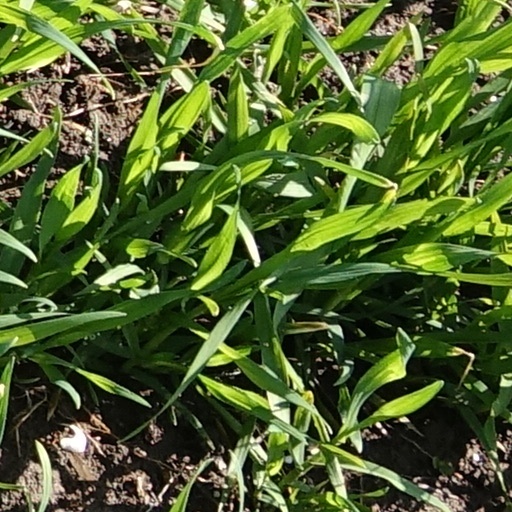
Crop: wheat